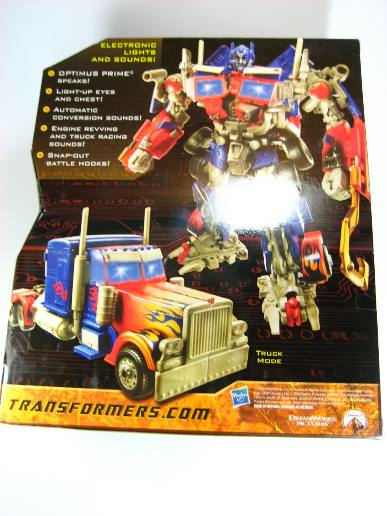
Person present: No